Louis Seibold

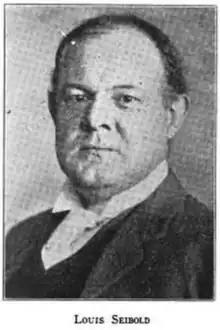

Louis Seibold (October 10, 1863 – May 10, 1945) was a journalist who won the 1921 Pulitzer Prize for . Afterwards, it was learned that the interview was fabricated.